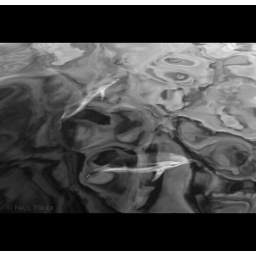
striped dolphins swimming in a glassy water reflecting clouds, Med sea, France